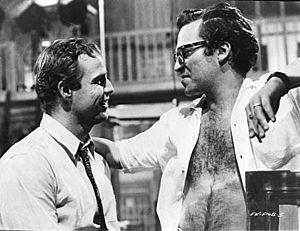
L'Homme à la peau de serpent est un film américain réalisé par Sidney Lumet et sorti en 1960.